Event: Nepal Earthquake
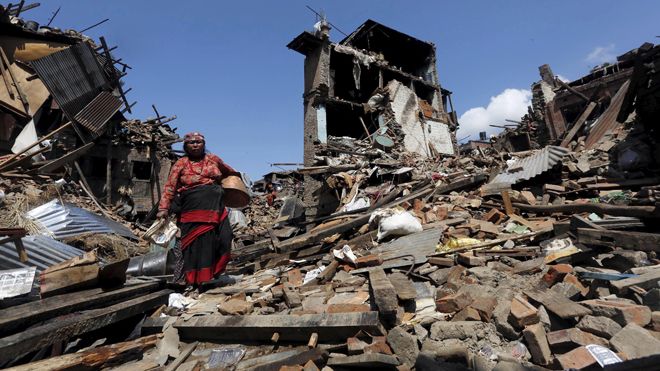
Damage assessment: damage